Otakar Krámský

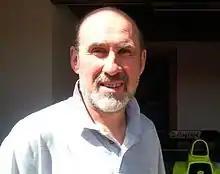
Otakar Krámský in 2013

Otakar Krámský (1 July 1959 Jilemnice, – 25 April 2015) was a Czech hillclimbing racing car driver. He began his career during the early 1970s. He won the European Hill Climb Championship on three occasions: 1995, 1997 and 1998.